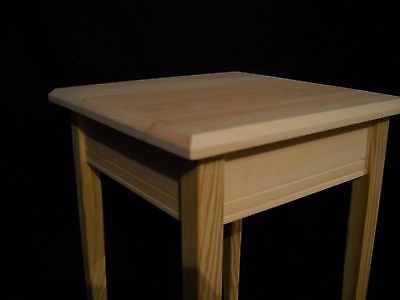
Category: table